Carolyn Moos

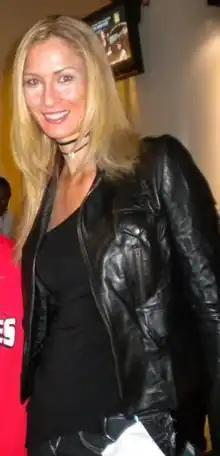
Moos, 2010

Carolyn Moos (born May 23, 1978) is an American former collegiate and professional basketball player.